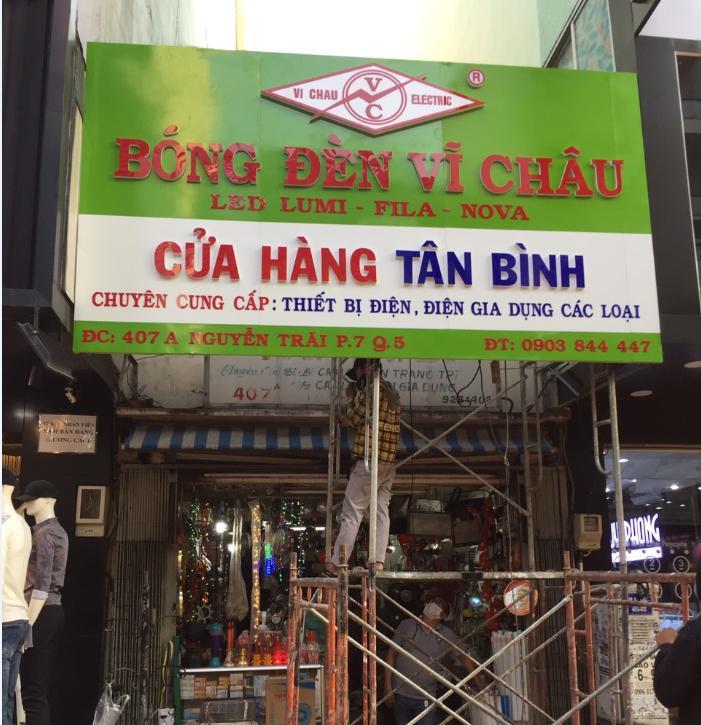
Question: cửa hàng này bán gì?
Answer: cửa hàng bán thiết bị điện, điện gia dụng các loại